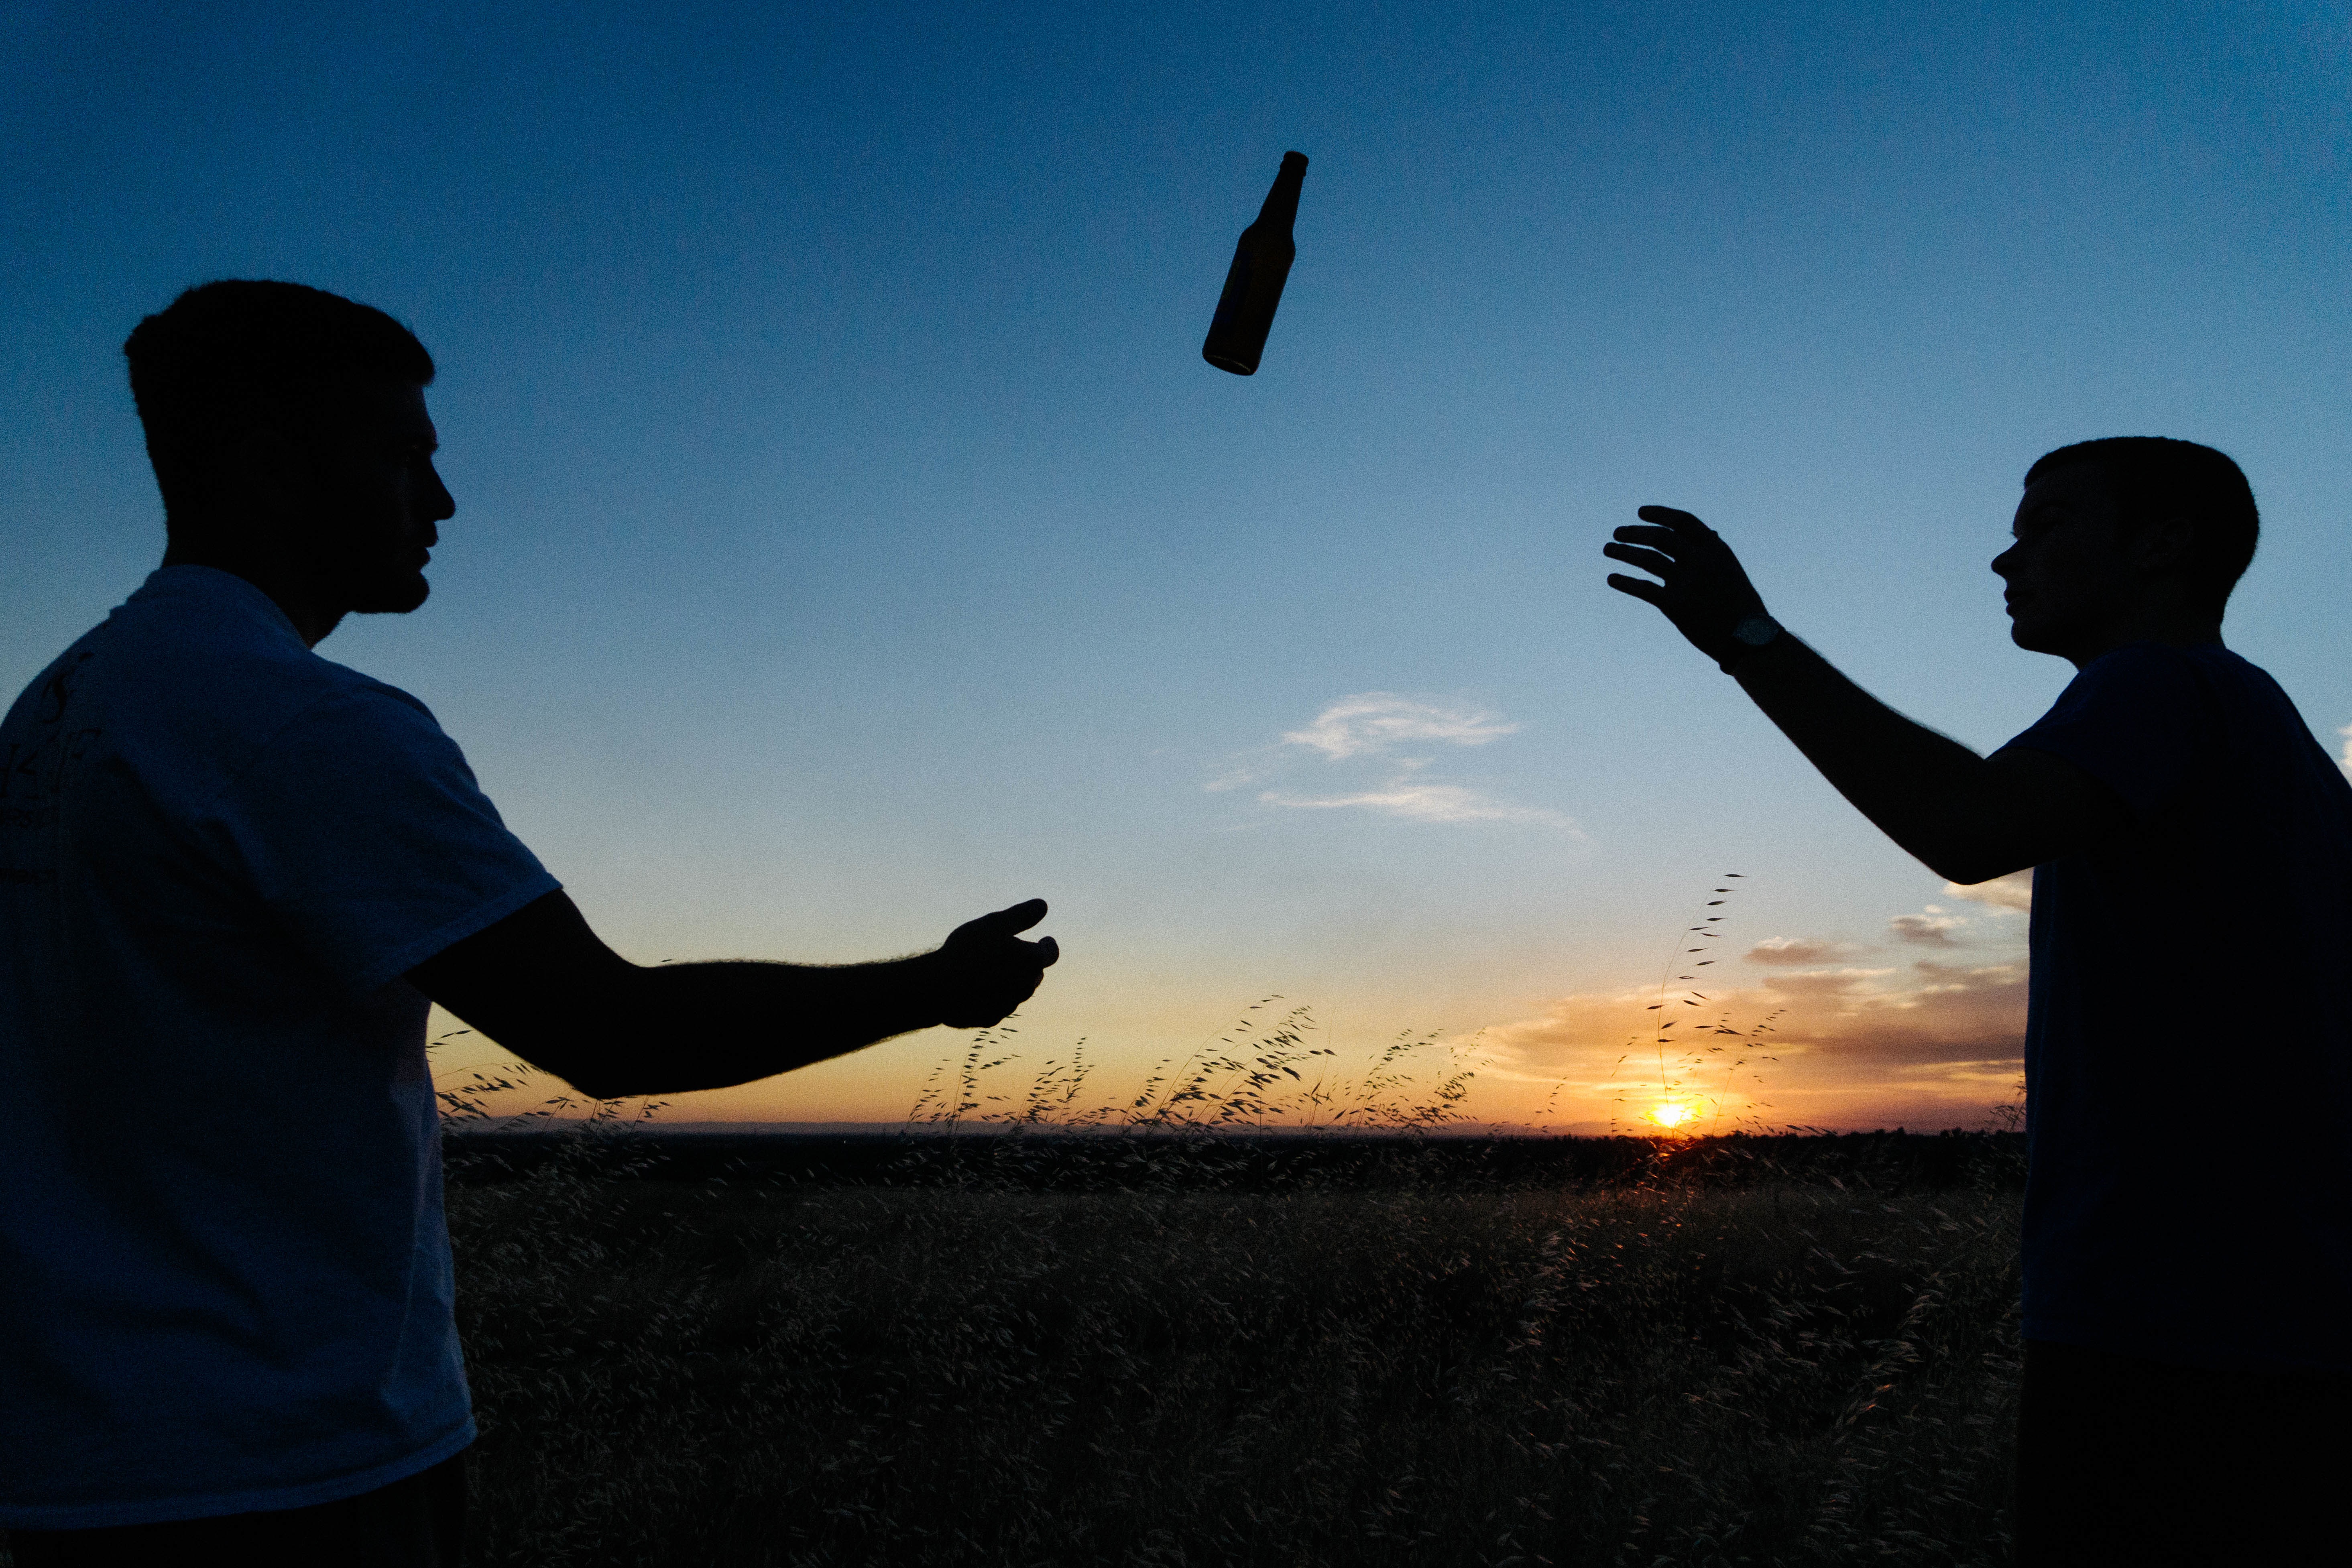
man, silhouette, people, sunrise, sunset, night, blue, friendship, beer, men, friends, silhouettes